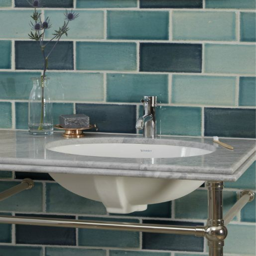
stoneware ceramic tiles from artisans .